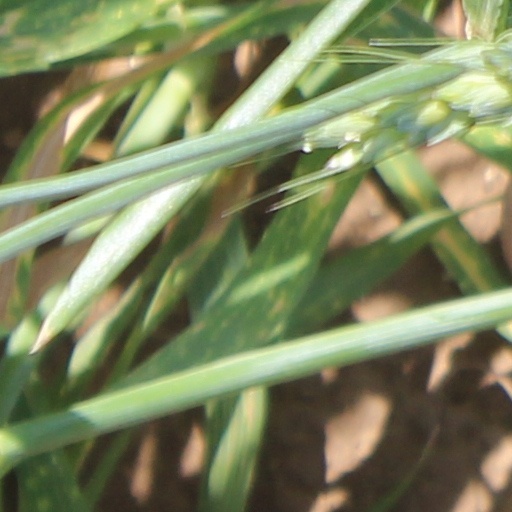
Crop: wheat